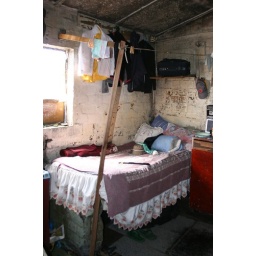
half of a two family bed room (six - eight couples in a 3 bedroom apt)